Guy Wulfrunian

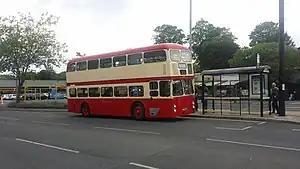
Preserved Roe-bodied Guy Wulfrunian in West Riding ex-tramways livery in May 2022

Only a small number of Wulfrunians were sold on for further service and one of these, WHL970, passed through several operators before being rescued for preservation. This has been the subject of a thorough restoration (into the original red ex-tramway route livery) at the Dewsbury Bus Museum and joined the only other survivor, UCX275, back on the road in 2022. UCX275 was new to County Motors of Lepton in 1961, staying with them only a year or so before passing to West Riding. Upon withdrawal in 1972, it passed straight into preservation with the West Riding Wulfrunian Preservation Society, which had been formed the previous year specifically to save a Wulfrunian.